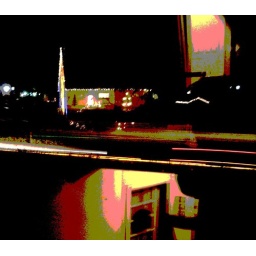
the house across the street, lights from a bus passing by, and a neighbor's door reflected in the window pane.